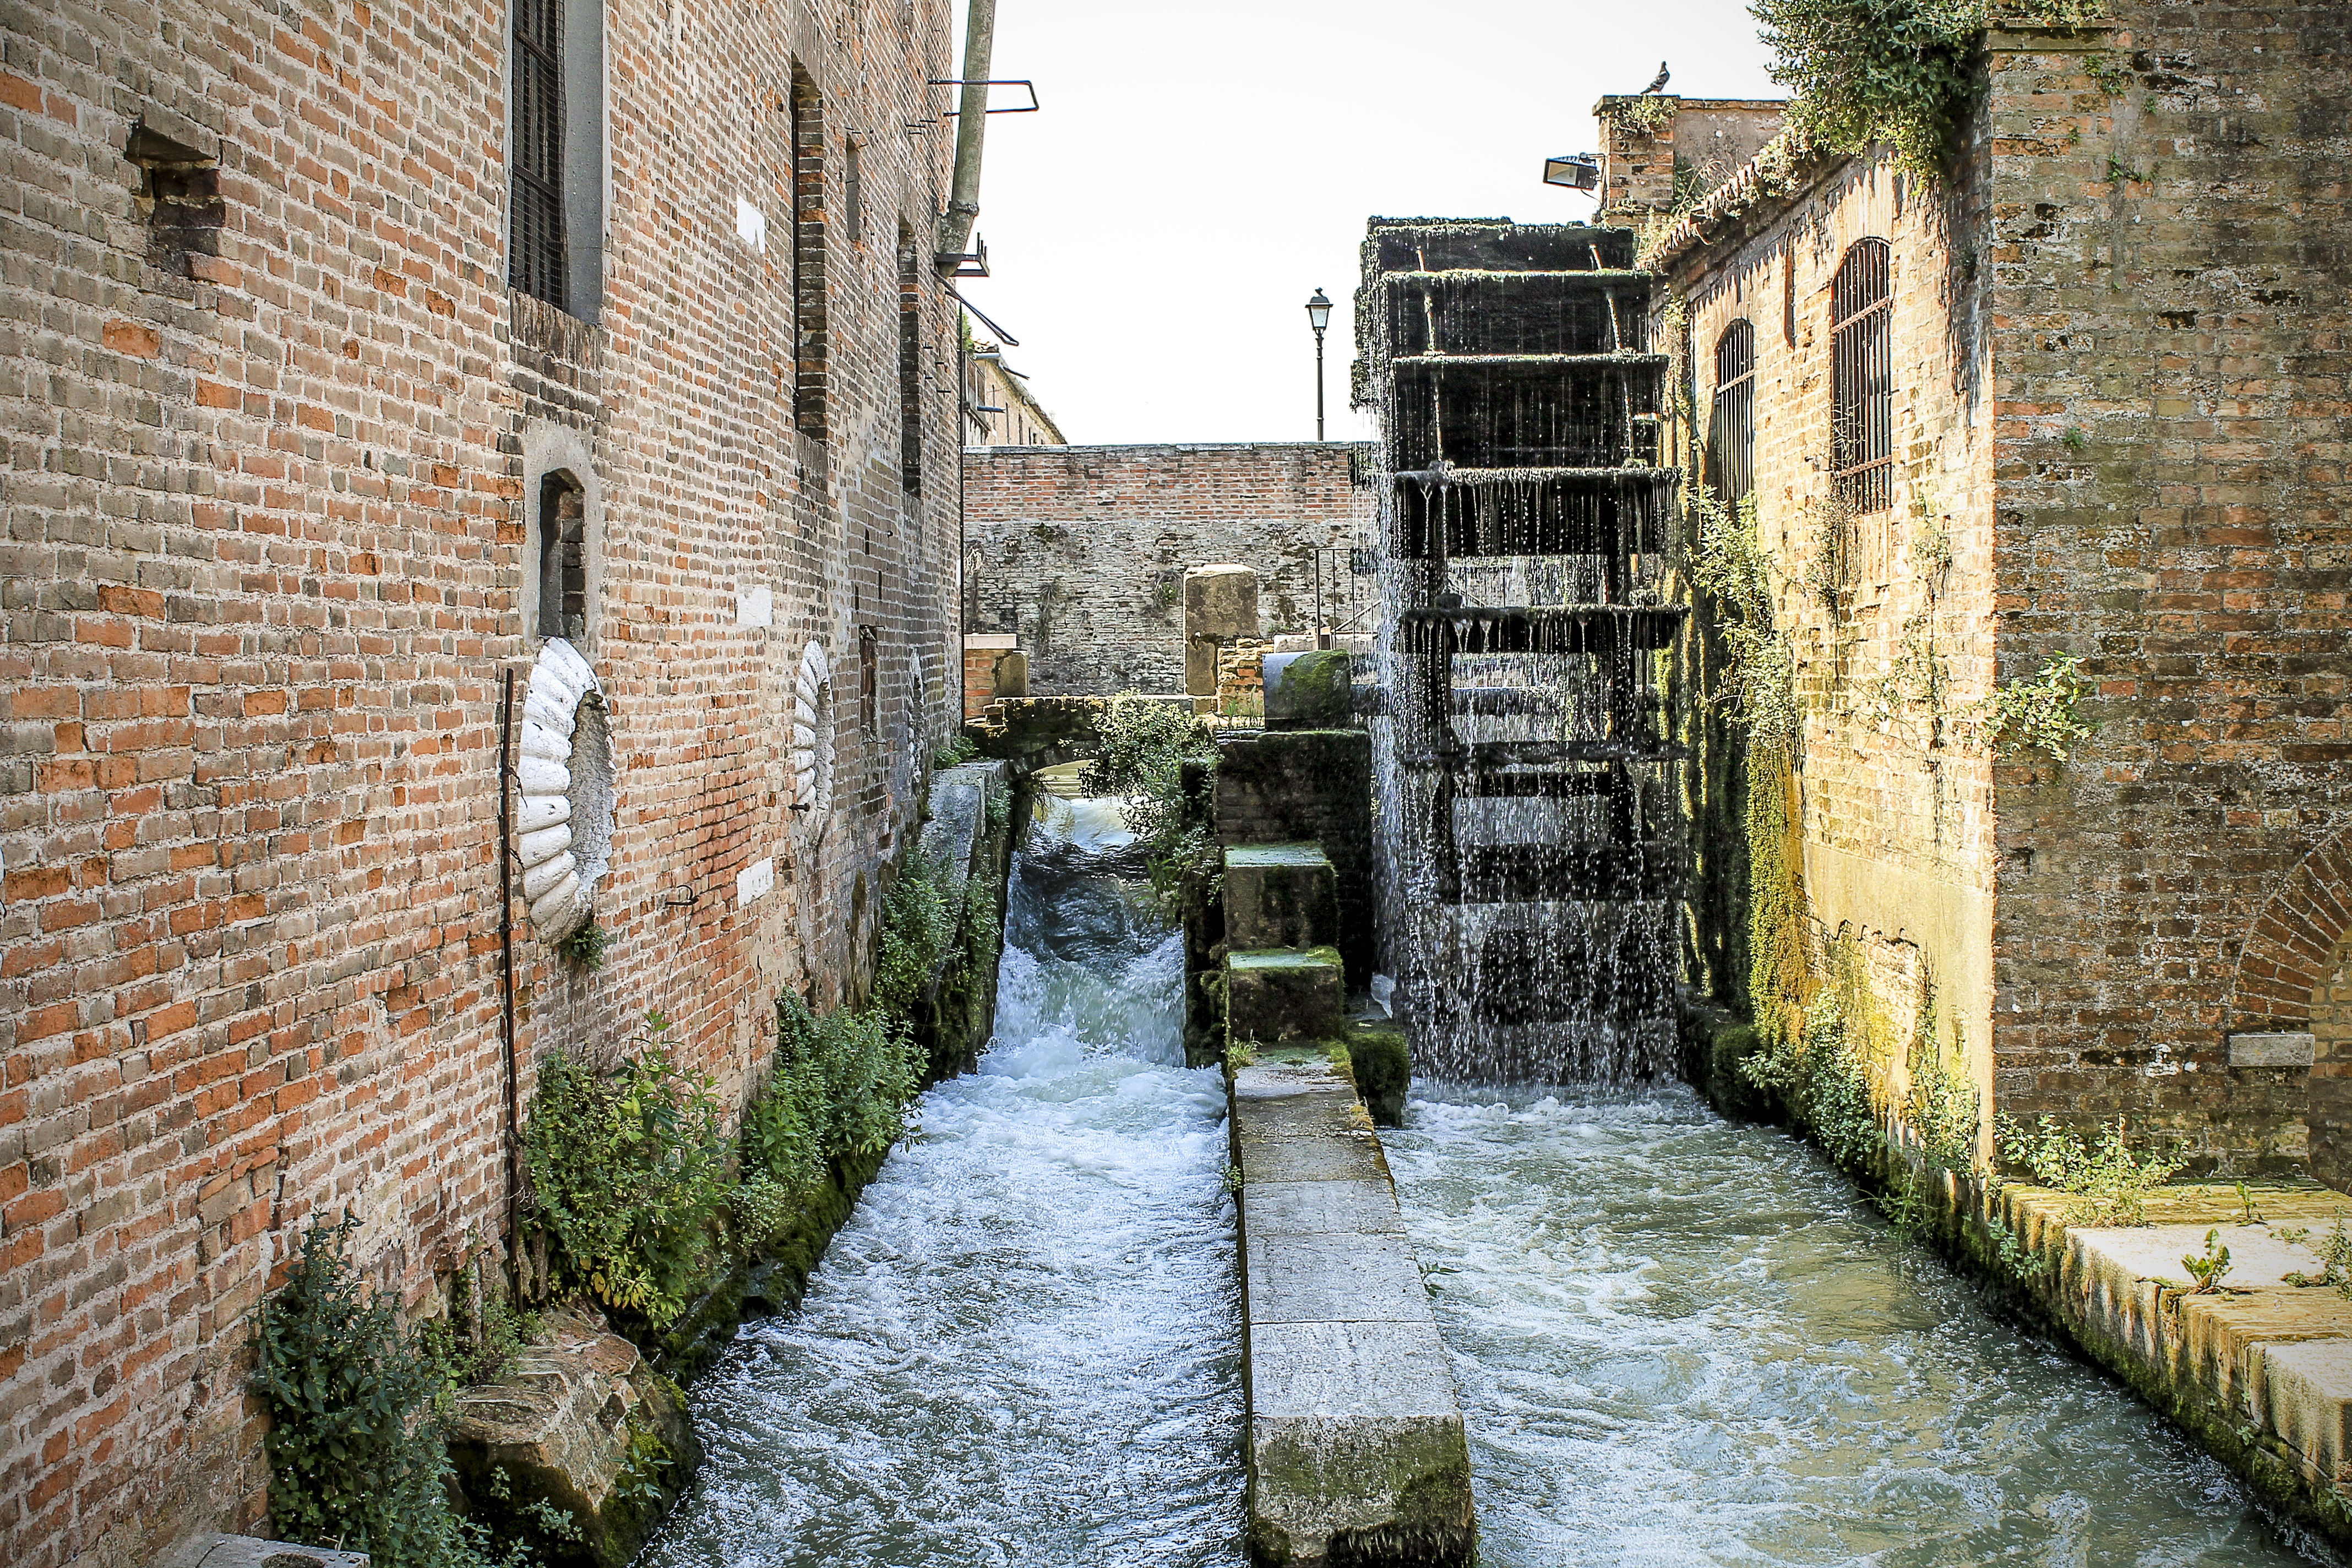
street, town, alley, wall, river, canal, village, tourism, waterway, mill, padova, ditch, moat, neighbourhood, water mill, urban area, ancient history, human settlement